Insolvency and Public Trustee's Office

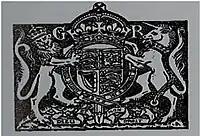
Logo of the Bankruptcy Department

The Insolvency & Public Trustee's Office (IPTO) in Singapore is a department under the Ministry of Law. IPTO oversees the administration of individual and corporate insolvencies, the administration of small intestate estates and un-nominated Central Provident Fund (CPF) monies, as well as the licensing and regulation of moneylenders and pawnbrokers.